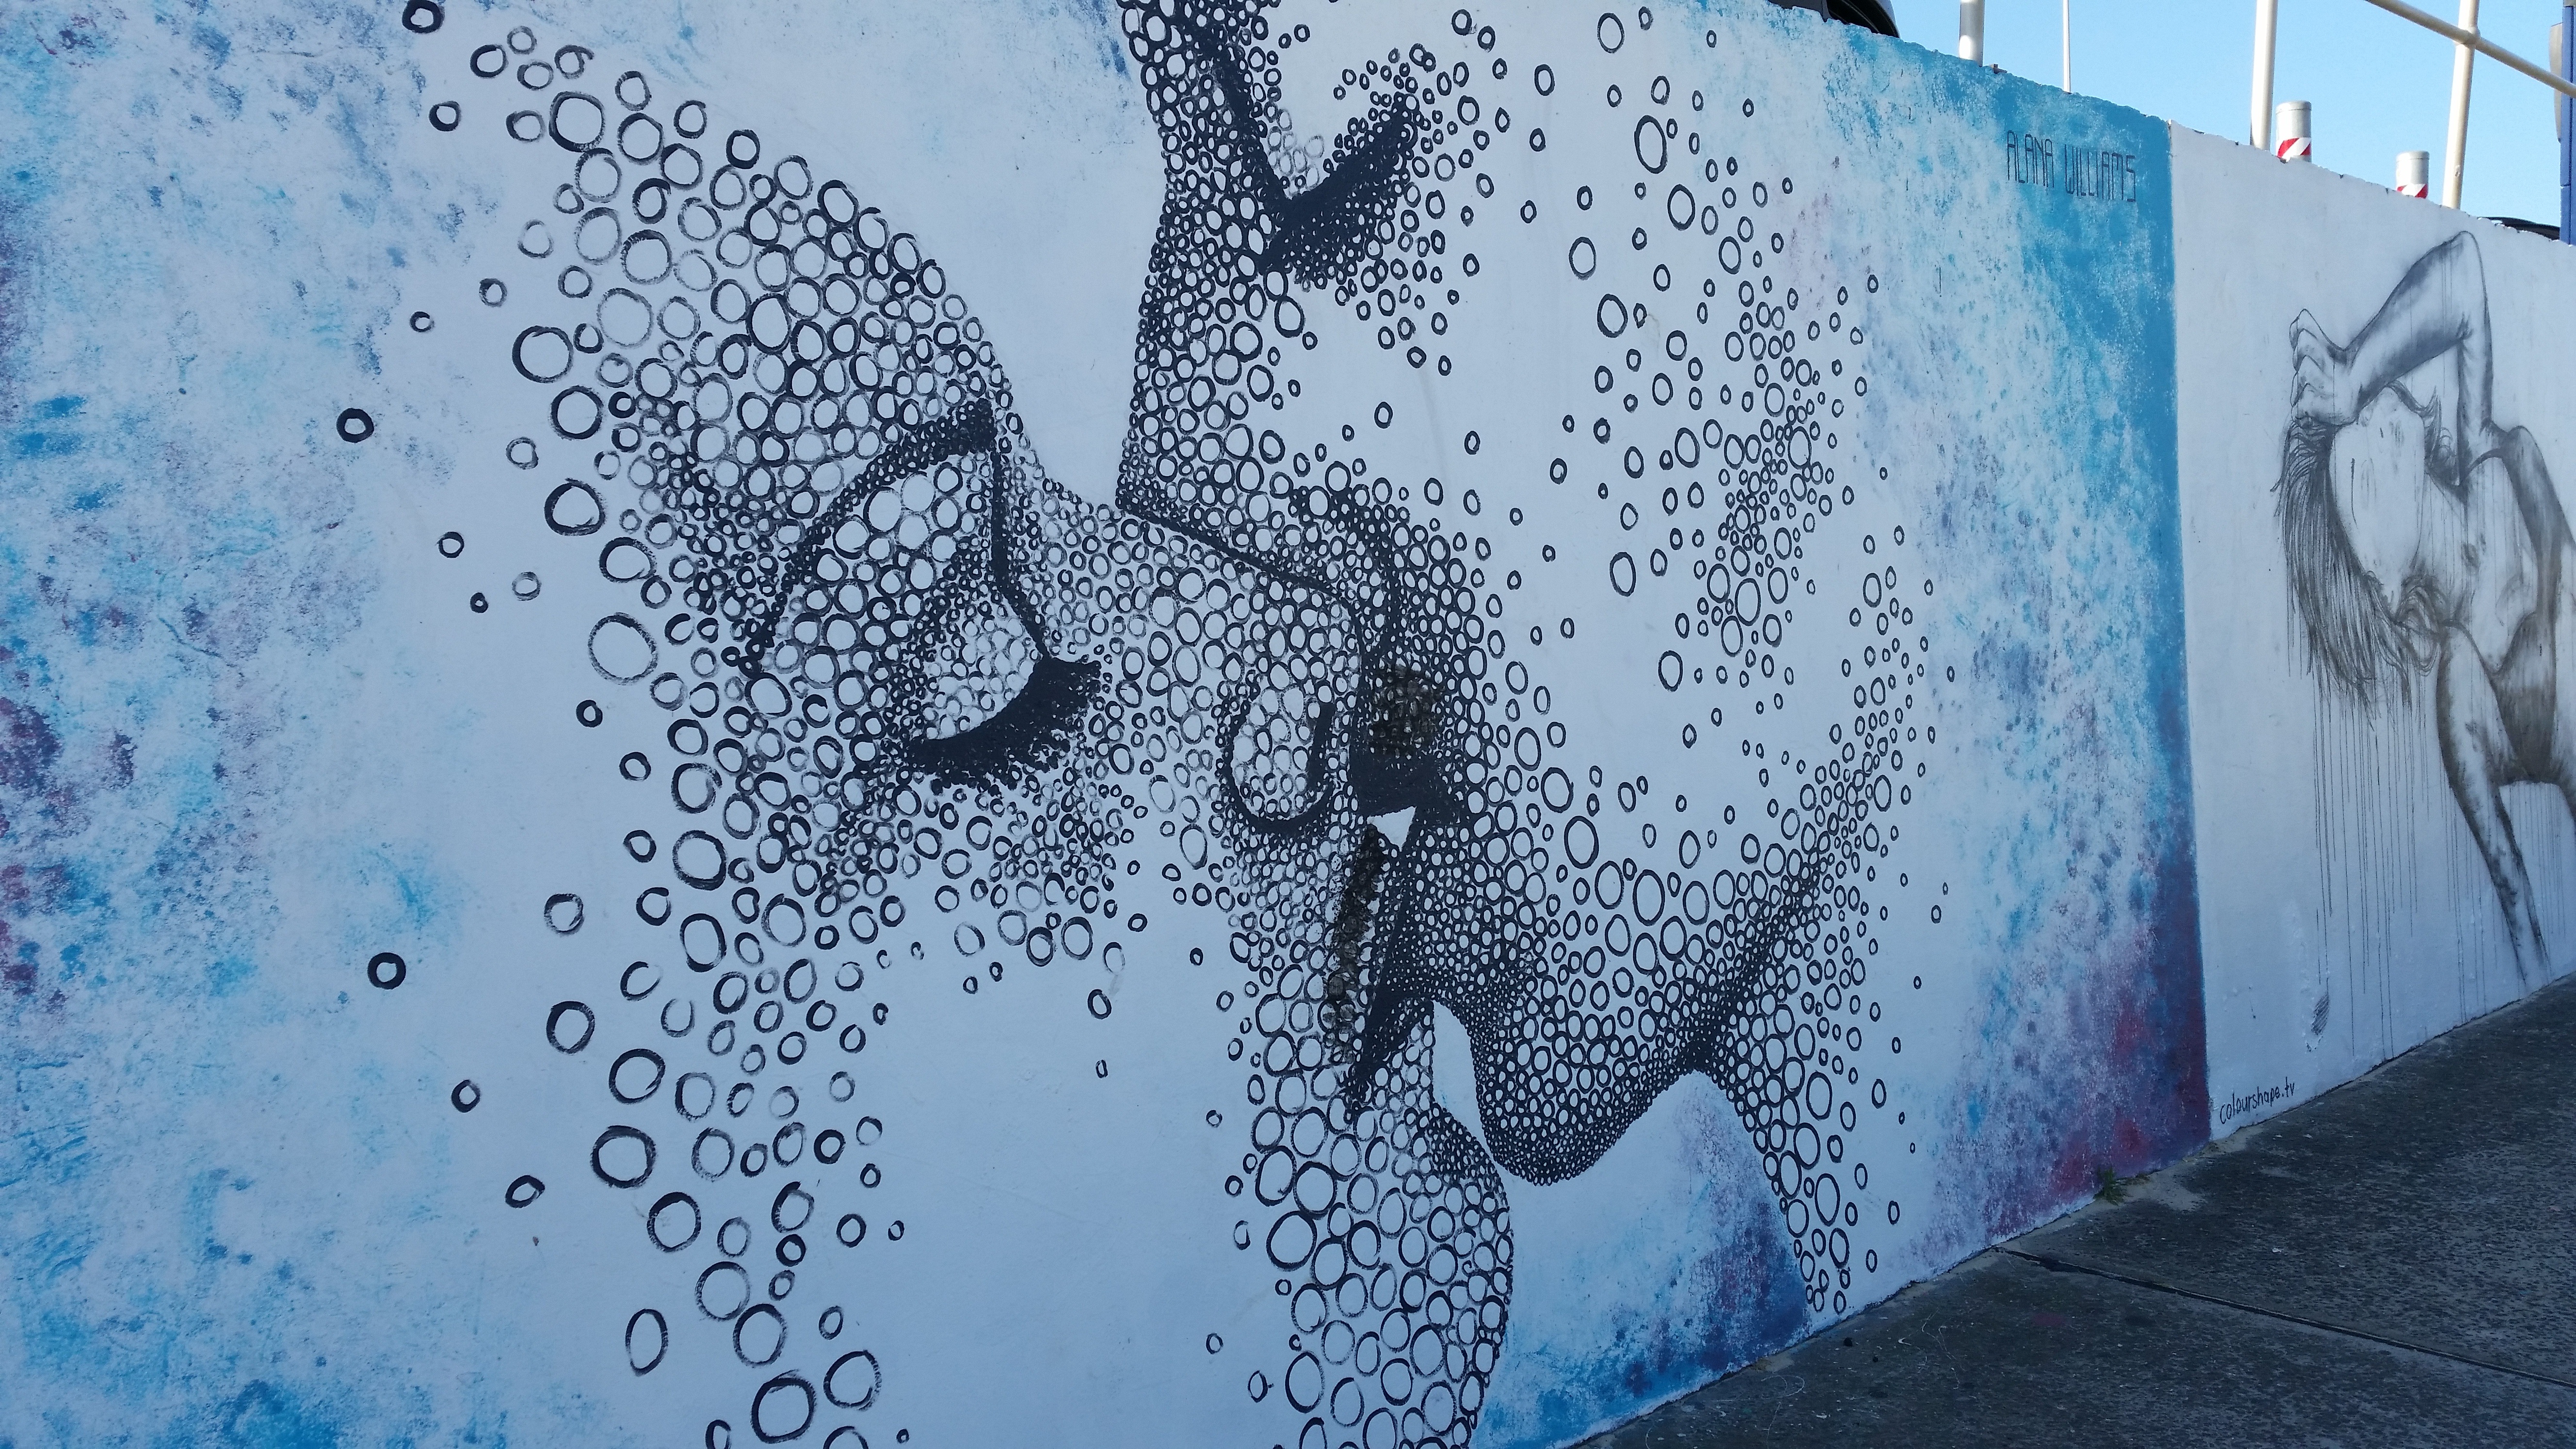
wall, love, kiss, blue, graffiti, street art, art, drawing, illustration, mural